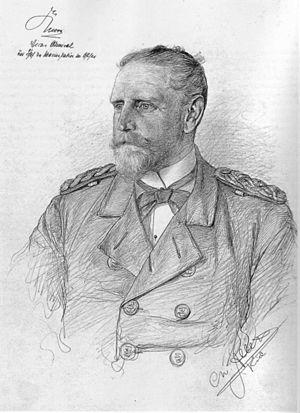
Christian Wilhelm Allers, né le 6 août 1857 à Hambourg et mort le 19 octobre 1915 à Carlsruhe, est un illustrateur, dessinateur et peintre allemand, influencé par le naturalisme.
Ernst Wilhelm Eduard von Knorr est un amiral allemand de la Kaiserliche Marine qui contribua principalement à la création et au développement de l'empire colonial allemand.